Lam Sơn uprising

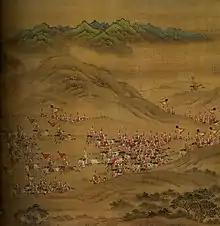
Ming cavalry charges forward, illustration from "Pingfan desheng tu", depicting the campaign to pacify nomadic tribes in Northwest China during the early Wanli era.

On 12 August 1424, the Yongle Emperor died. His death was regarded as a pivotal event, leading to a "complete reversal" in the Ming dynasty's policy toward Annam. During his reign, the Yongle Emperor was determined to incorporate Annam as a Chinese province (similar to other inland regions), and thus implemented harsh measures to suppress and control the local population. Any uprisings or rebellions were swiftly crushed by military force. After the Hongxi Emperor ascended the throne, he realized the challenges of maintaining complete control over Annam, especially as the Ming dynasty faced financial strain and encountered growing resistance from the locals. In order to alleviate the burden on the imperial court, the Hongxi Emperor introduced policies of amnesty, abolished certain tribute obligations, and reduced taxes in Jiaozhi.